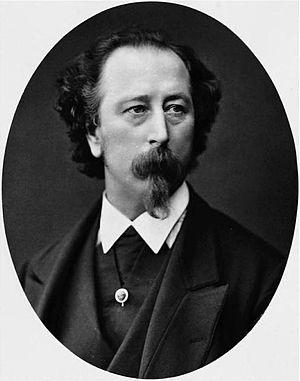
""Auguste de Bourbon""
Augustus Meves, né à Londres le 16 février 1785 et mort dans cette même ville le 9 mai 1859, est un pianiste anglais du XIXᵉ siècle, connu pour avoir été l'un des nombreux faux Louis XVII.